Peyrouzet

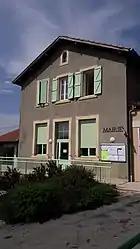
The town hall in Peyrouzet

Peyrouzet is a commune in the Haute-Garonne department in southwestern France.